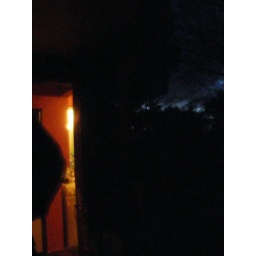
Reflections in my bedroom window, whilst taking the trees in the drive &amp;amp; field across the lane. Natural light, no tripod.